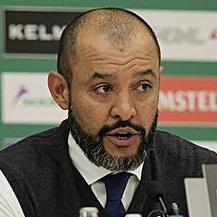
Age: 40